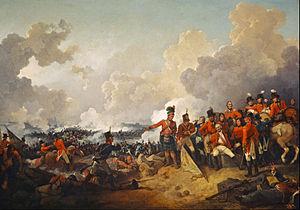
Cette page concerne l'année 1801 du calendrier grégorien.
Pierre Louis François Silly, né le 12 septembre 1747 à Montigny-le-Gannelon en Eure-et-Loir et mort le 7 janvier 1809 à Cloyes-sur-le-Loir dans le même département, est un général de brigade de la Révolution française.
Mars - avril, Russie : première mesures libérales ; amnistie, libération des détenus politiques, réouverture des frontières, libre importation des livres étrangers.
César Antoine Roize, né le 8 juillet 1761 à Toulon et mort le 21 mars 1801, au cours de la bataille de Canope, est un général de brigade de la Révolution française